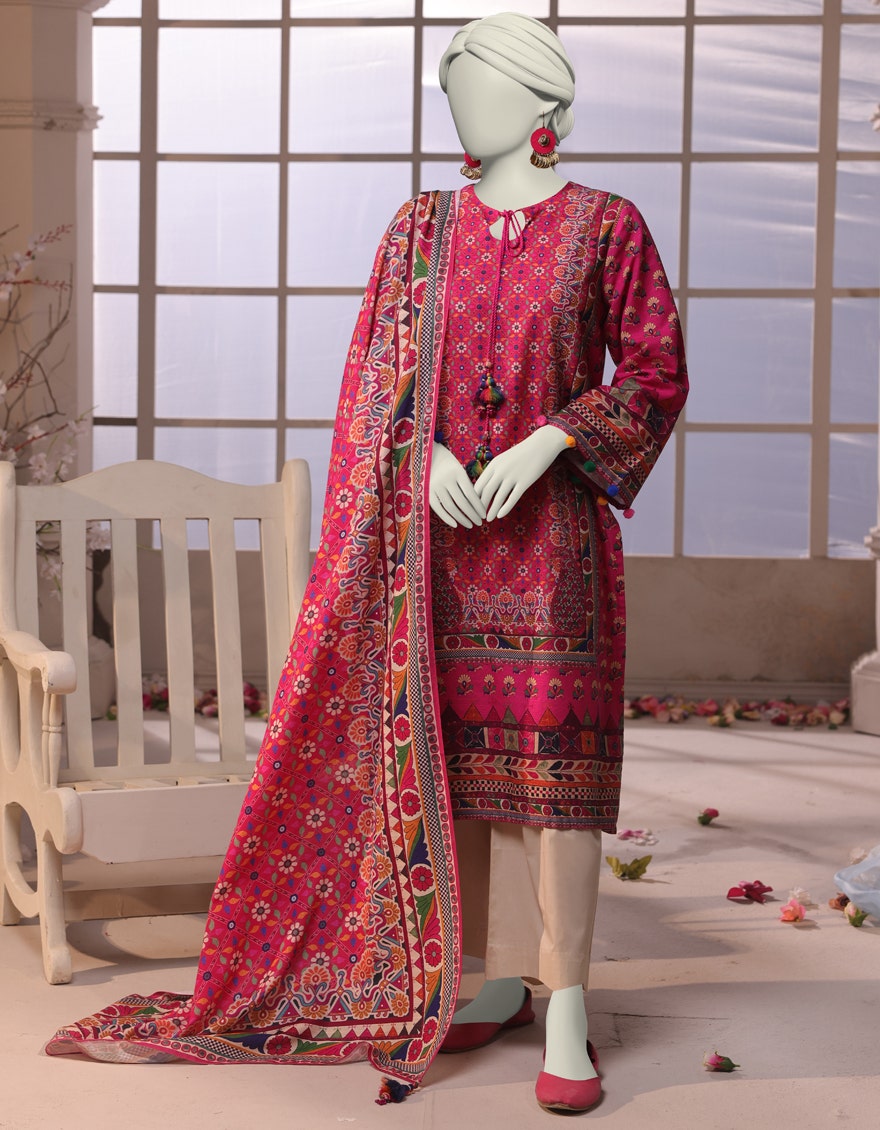
pink multi embroidered cotton suit